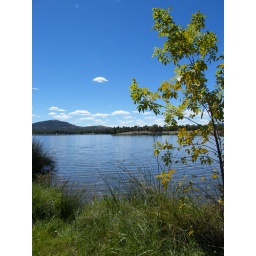
blue sky over the lake